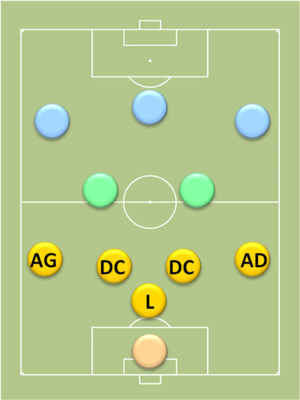
Positions_au_football_des_défenseurs_dans_un_5-2-3 (catenaccio)
Au football, le libéro est un joueur défensif dont le rôle est de couvrir ses coéquipiers défenseurs. Il se trouve par conséquent derrière les autres joueurs de la défense mais devant le gardien de but, et n'est pas tenu au marquage individuel.
Les défenseurs sont des joueurs de football dont la tâche principale consiste à perturber, ou idéalement empêcher, le jeu d'attaque de l'équipe adverse.